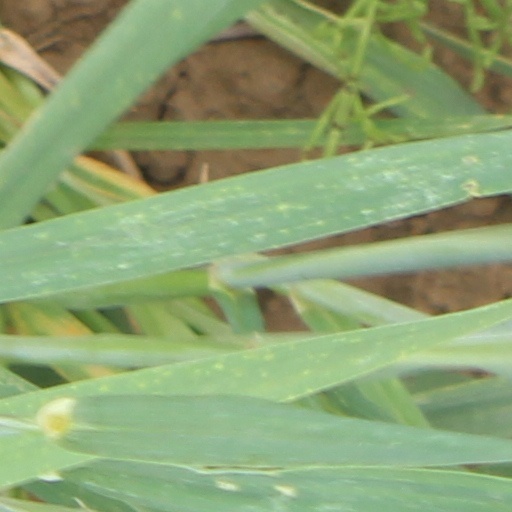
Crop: wheat